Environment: real
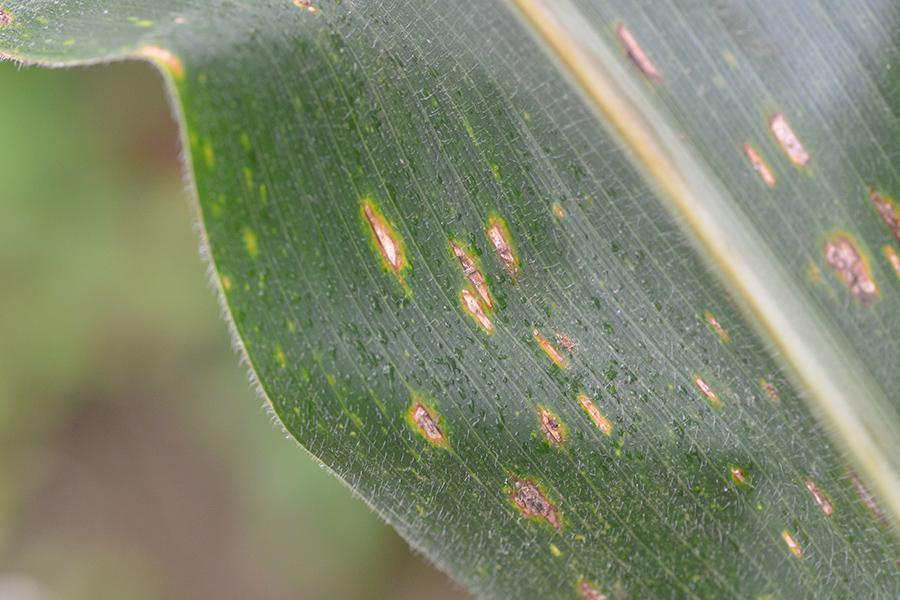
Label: gray_leaf_spot